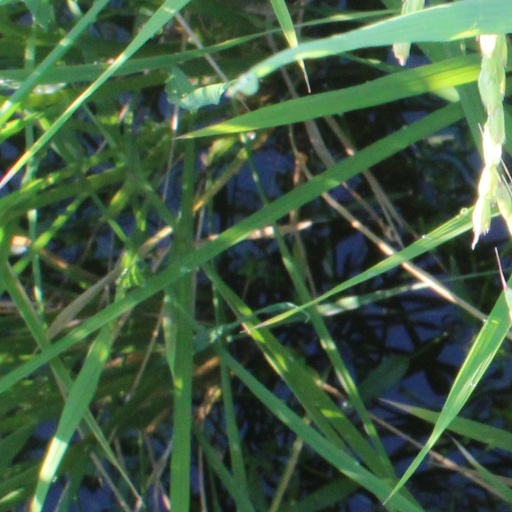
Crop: rice